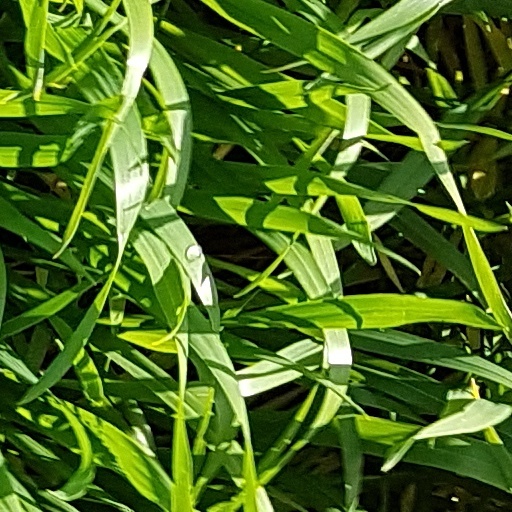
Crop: wheat